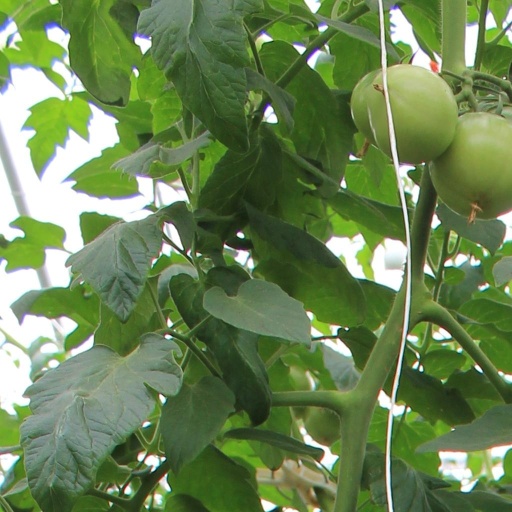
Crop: tomato